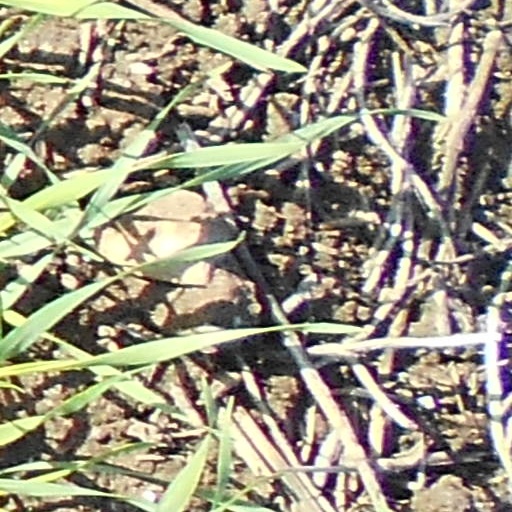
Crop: wheat